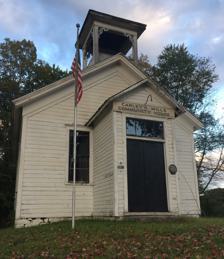
Building: Carley's Mills Schoolhouse
Country: United States of America
Year built: 1870
United States historic place Carley's Mills Schoolhouse U.S. National Register of Historic Places Show map of New York Show map of the United States Nearest city Hastings, New York Coordinates 43°22′24″N 76°7′2″W / 43.37333°N 76.11722°W / 43.37333; -76.11722 Area less than one acre Built 1870 NRHP reference No. 04001449 Added to NRHP January 5, 2005 Carley's Mills Schoolhouse is a historic one-room school building located at Hastings in Oswego County, New York .  It is a modestly scaled, one story frame building built about 1870.  On the rooftop is a hipped roof belfry , which still retains what appears to be the original bell.  Also on the property is a cast iron water pump .  It ceased being used as a school in 1953. It was listed on the National Register of Historic Places in 2005. References